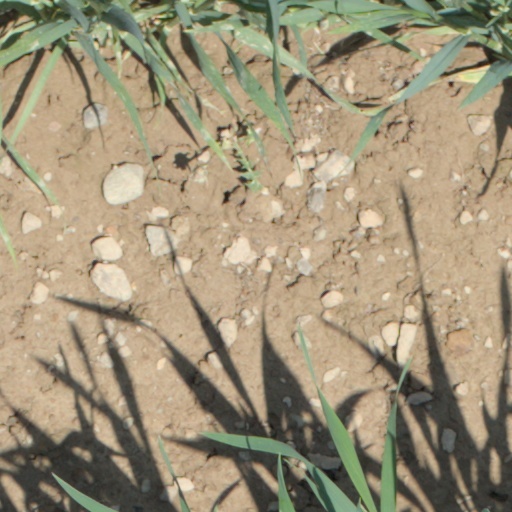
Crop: wheat